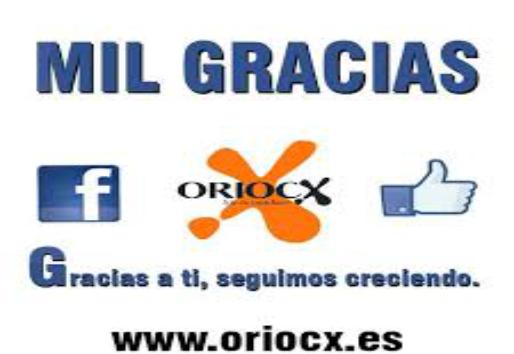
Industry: Clothes